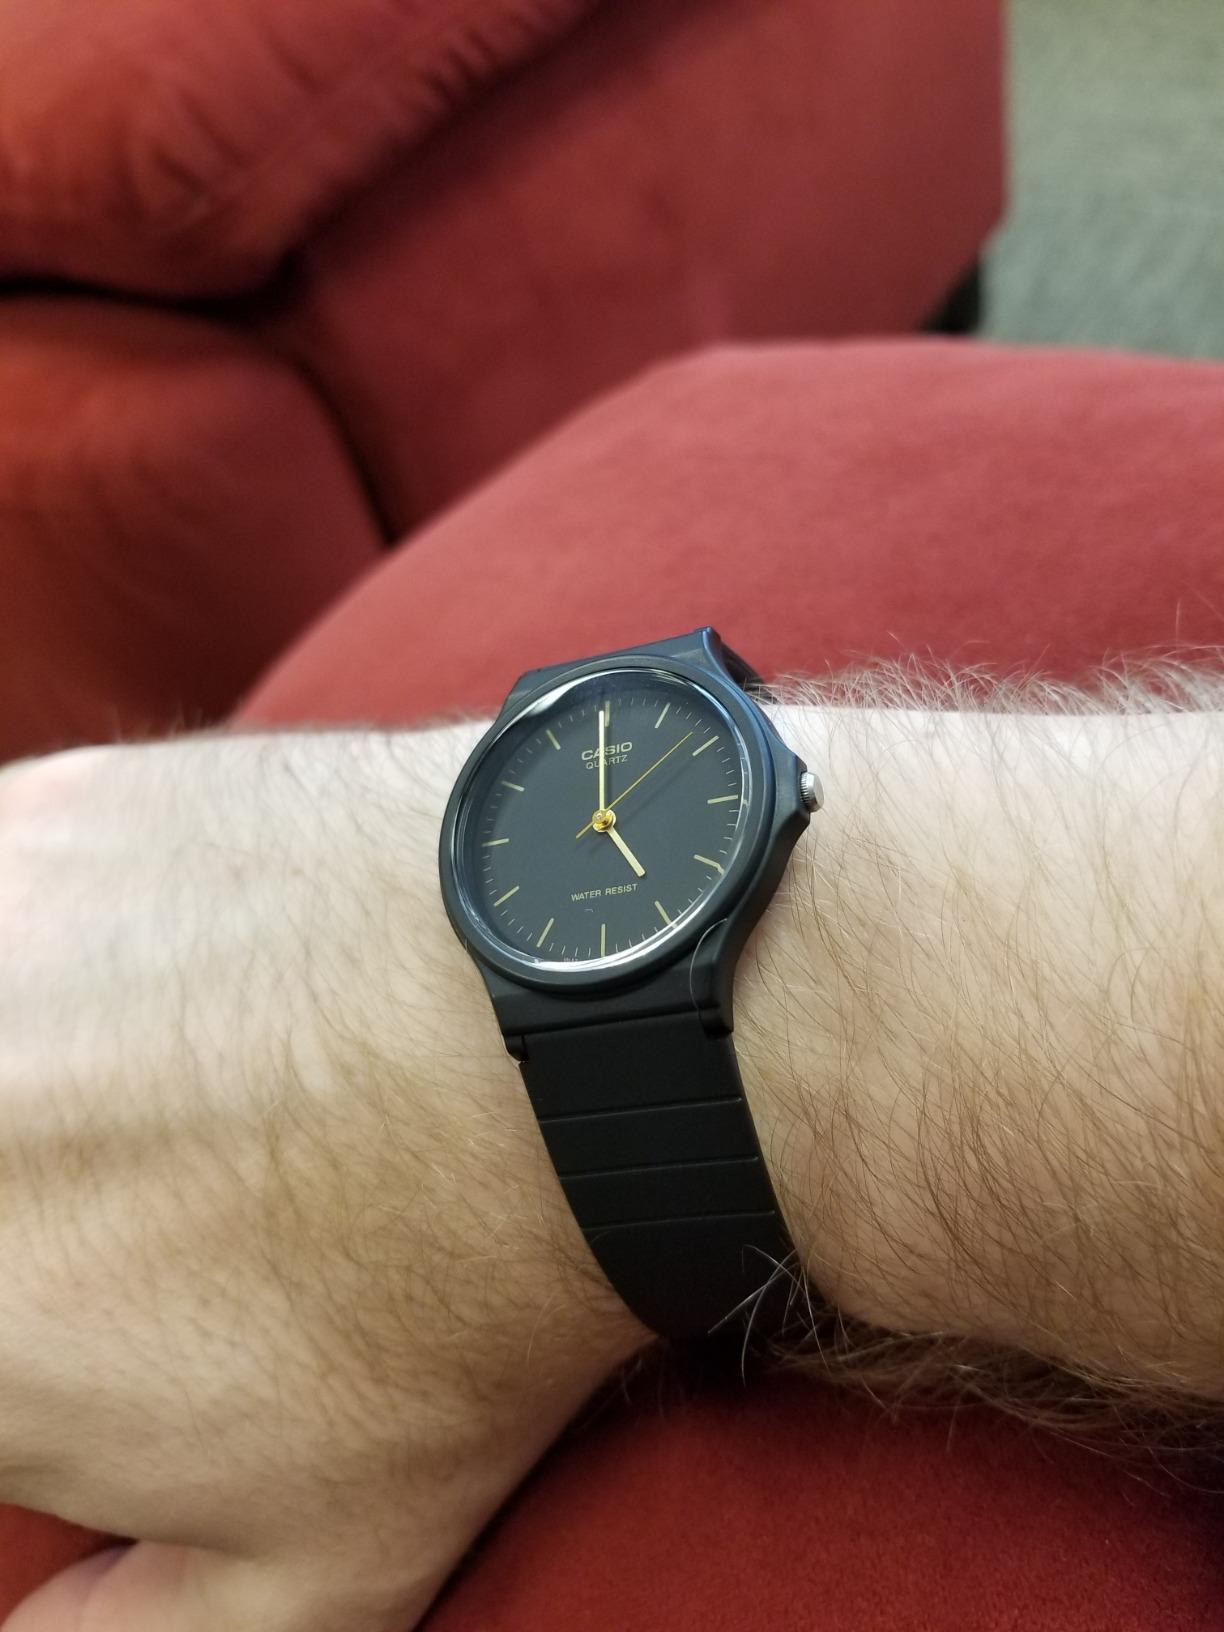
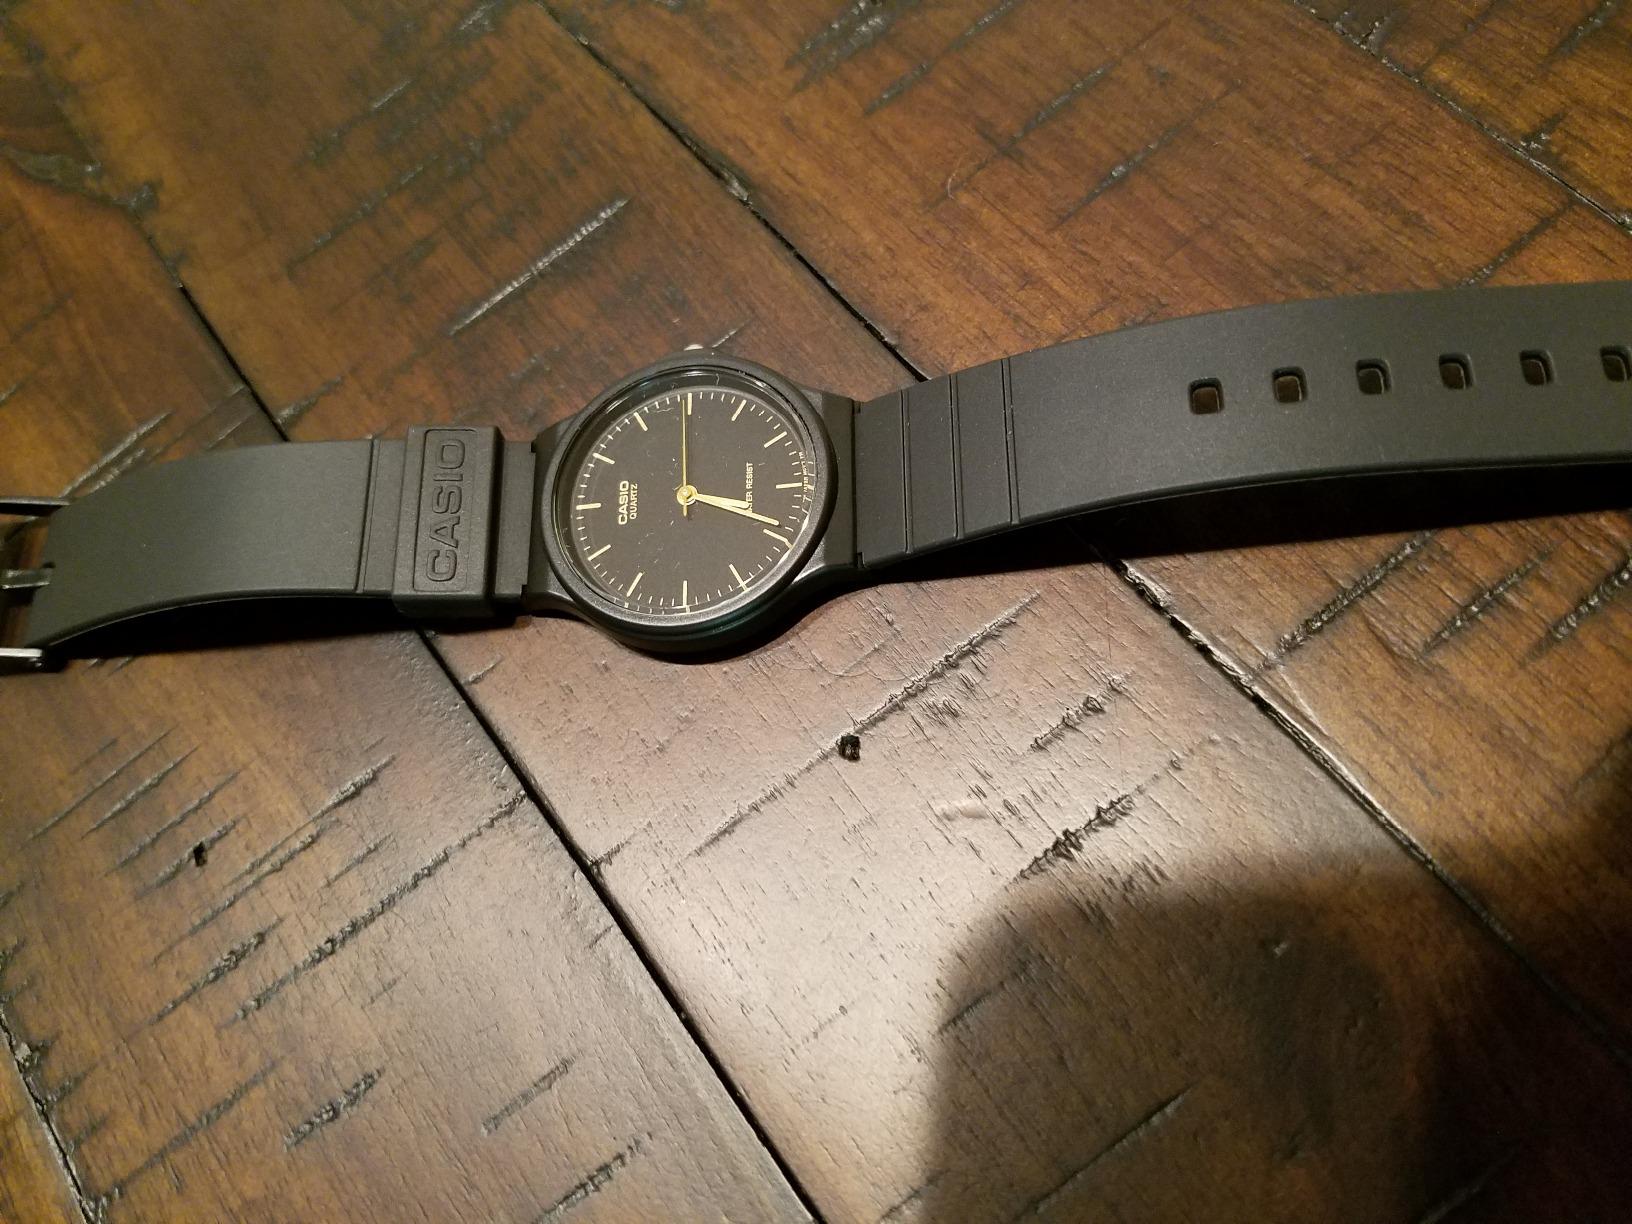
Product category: accessories_watch
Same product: yes